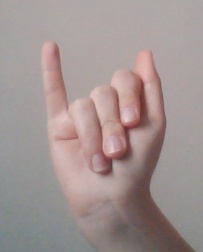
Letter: meem